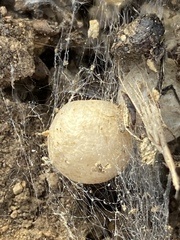
Species: Lactrodectus_hesperus